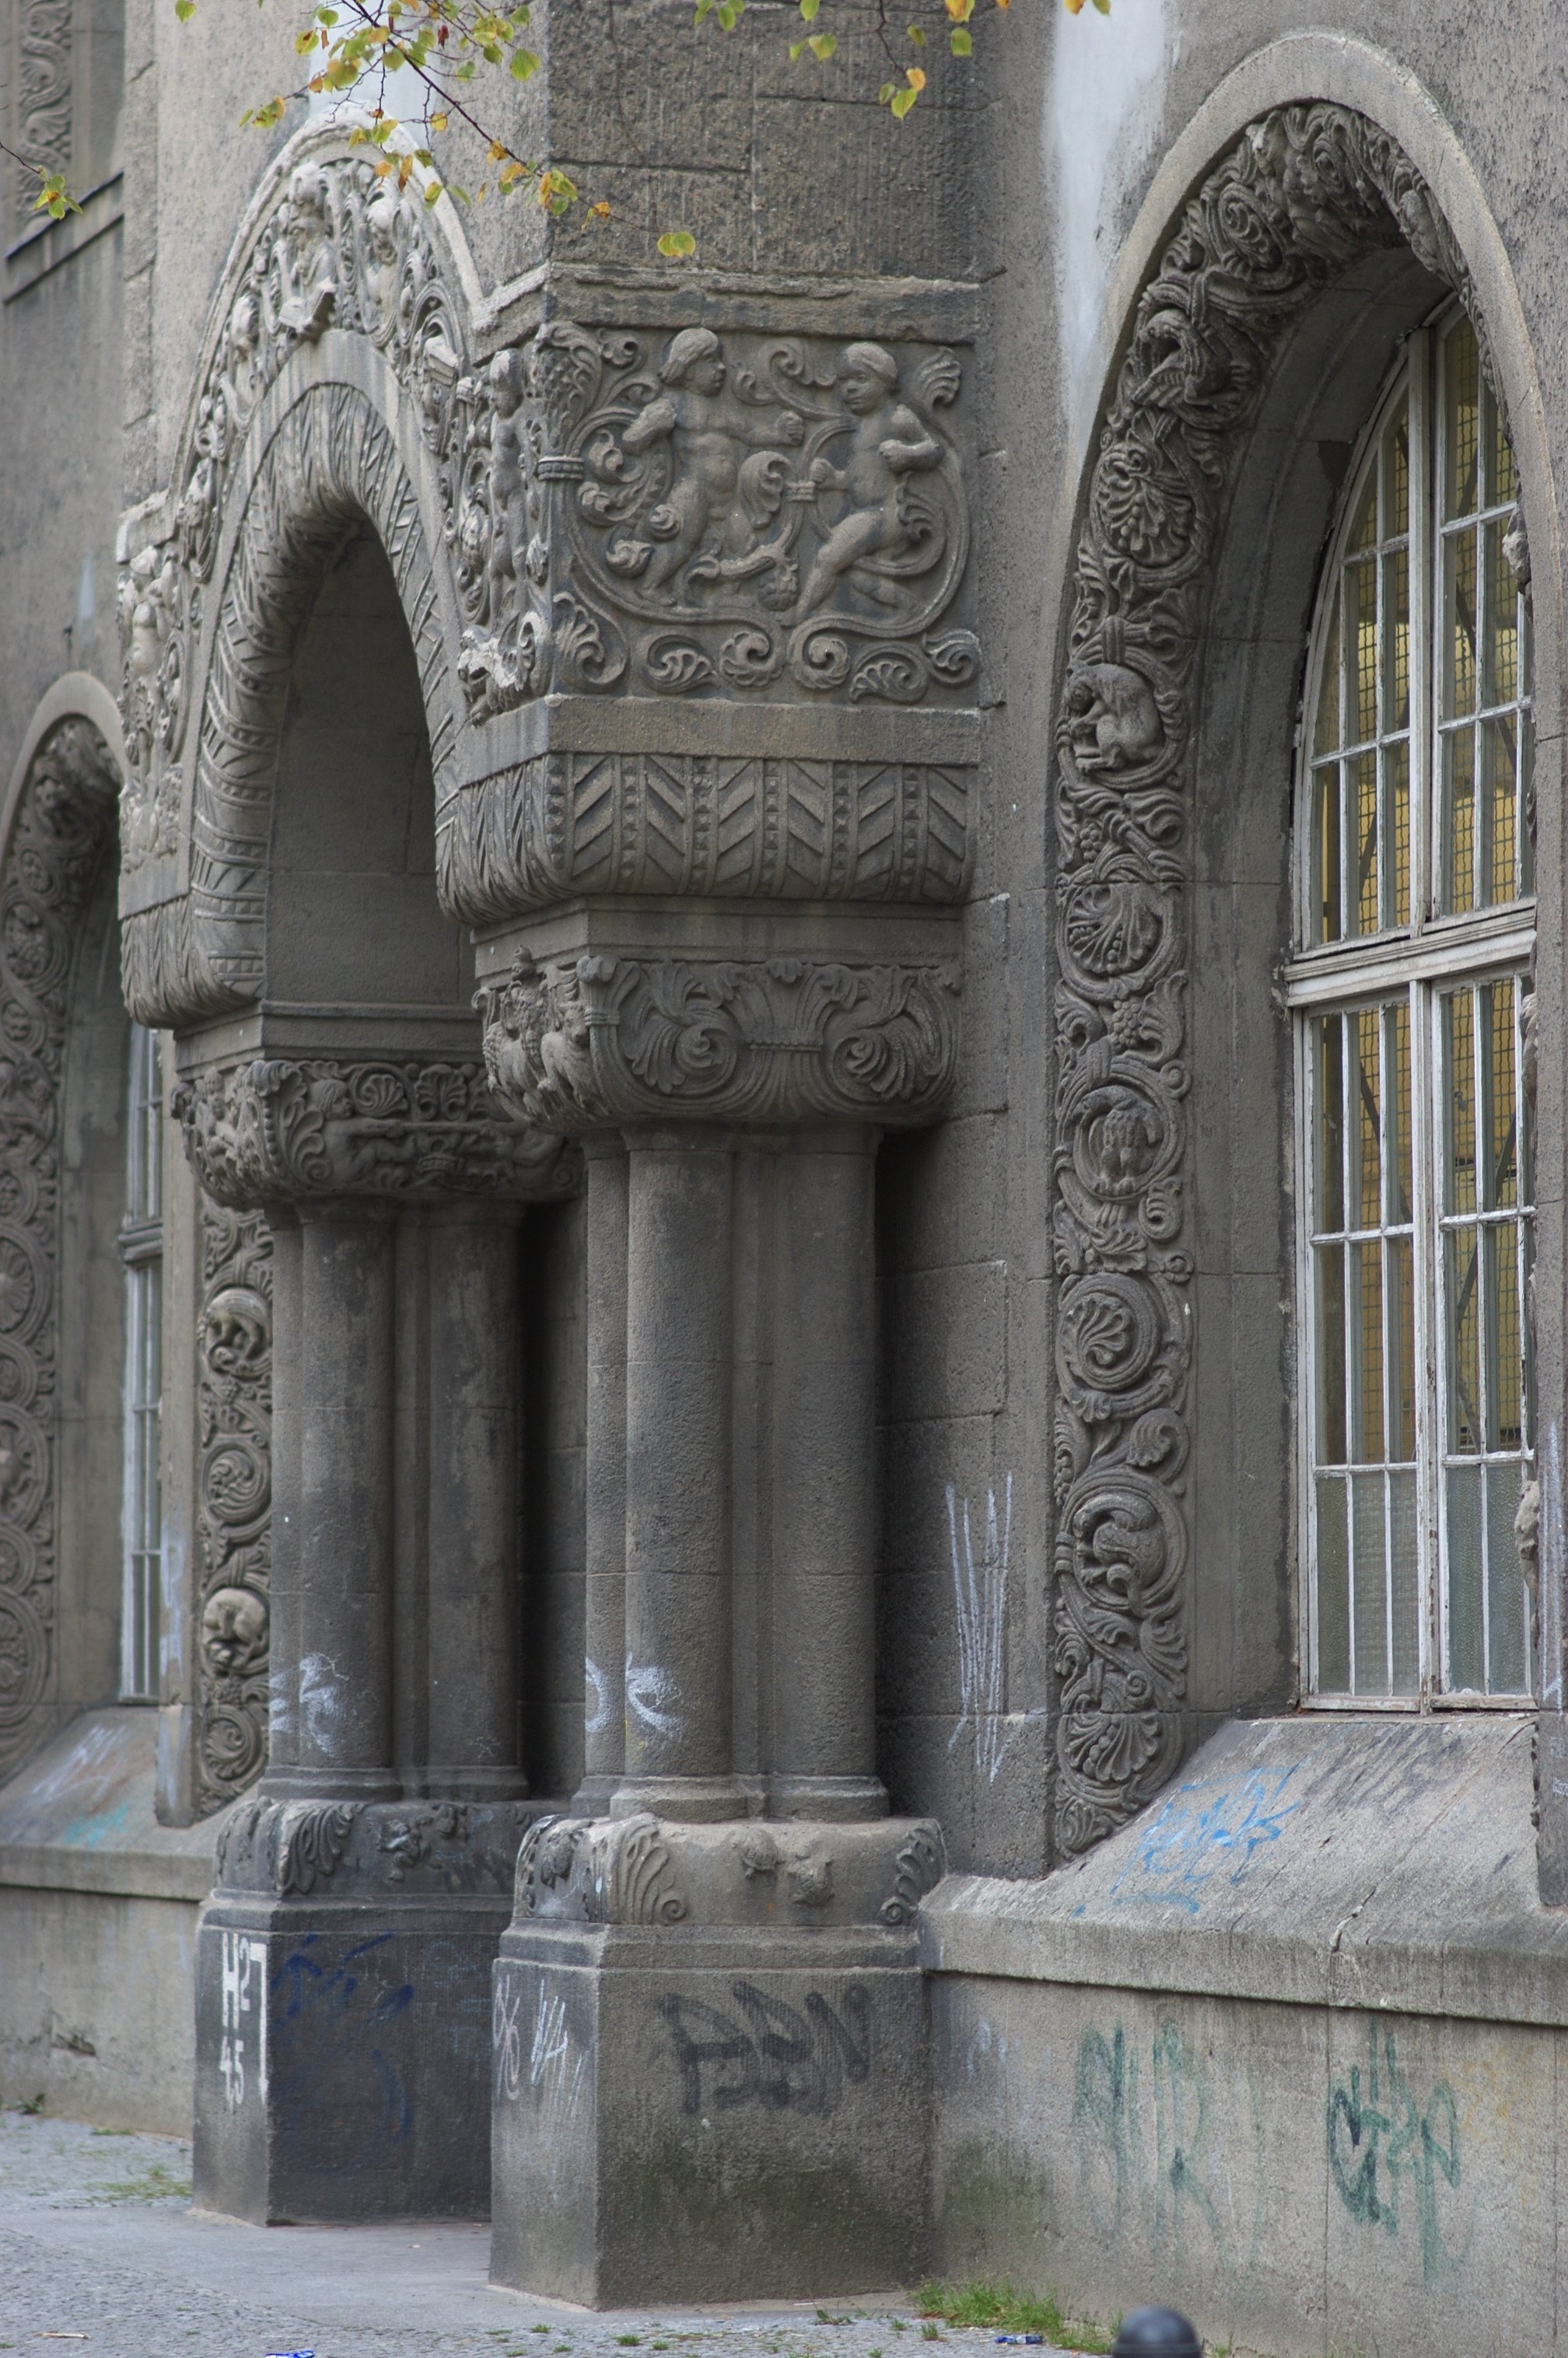
rock, architecture, structure, building, monument, statue, arch, column, facade, place of worship, sculpture, art, temple, ruins, monastery, rawtherapee, germany, deutschland, berlin, walimex, samyang, pentax, abbey, 85mm, lenstagged, steffenzahn, guessedberlin, gwbthmlamp, k100d, justpentax, iamflickr, 85mmf14, walimex85mm, walimexpro8514if, ancient history